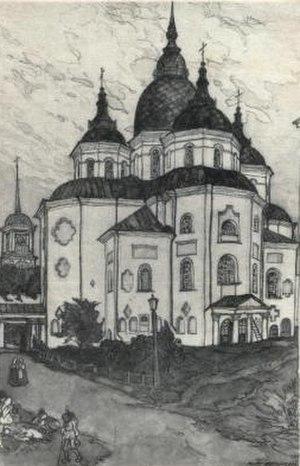
Georges Loukomski est un historien russe, historien d'art, peintre. Il est le frère de Vladislav Loukomski, généalogiste.
Le Cercle des amateurs de beaux-arts de la région Nord de Russie est une organisation culturelle et éducative non-gouvernementale créée en 1906 à Vologda par des peintres et des intellectuels de la région. Le cercle déploie ses activités par des expositions, des publications, des cours et des conférences, l'organisation d'un musée de peinture à Vologda, de classes de dessin, d'une bibliothèque de livres sur la peinture et l'architecture. La publication en 1914 du livre de Georges Loukomski « Vologda autrefois » a connu plusieurs rééditions et constitue toujours aujourd'hui une des meilleurs sources d'information, un des meilleurs guides de voyage sur Vologda.